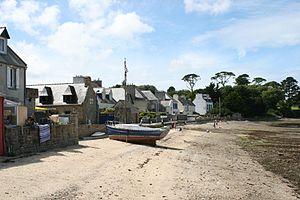
Plage du Fret
Le Fret est un hameau de la commune de Crozon, situé en bordure du littoral sud de la rade de Brest, entre Lanvéoc et l'Île Longue, qui est aussi le port traditionnel offrant des liaisons maritimes transrades à destination de Brest pour les habitants de la presqu'île de Crozon.